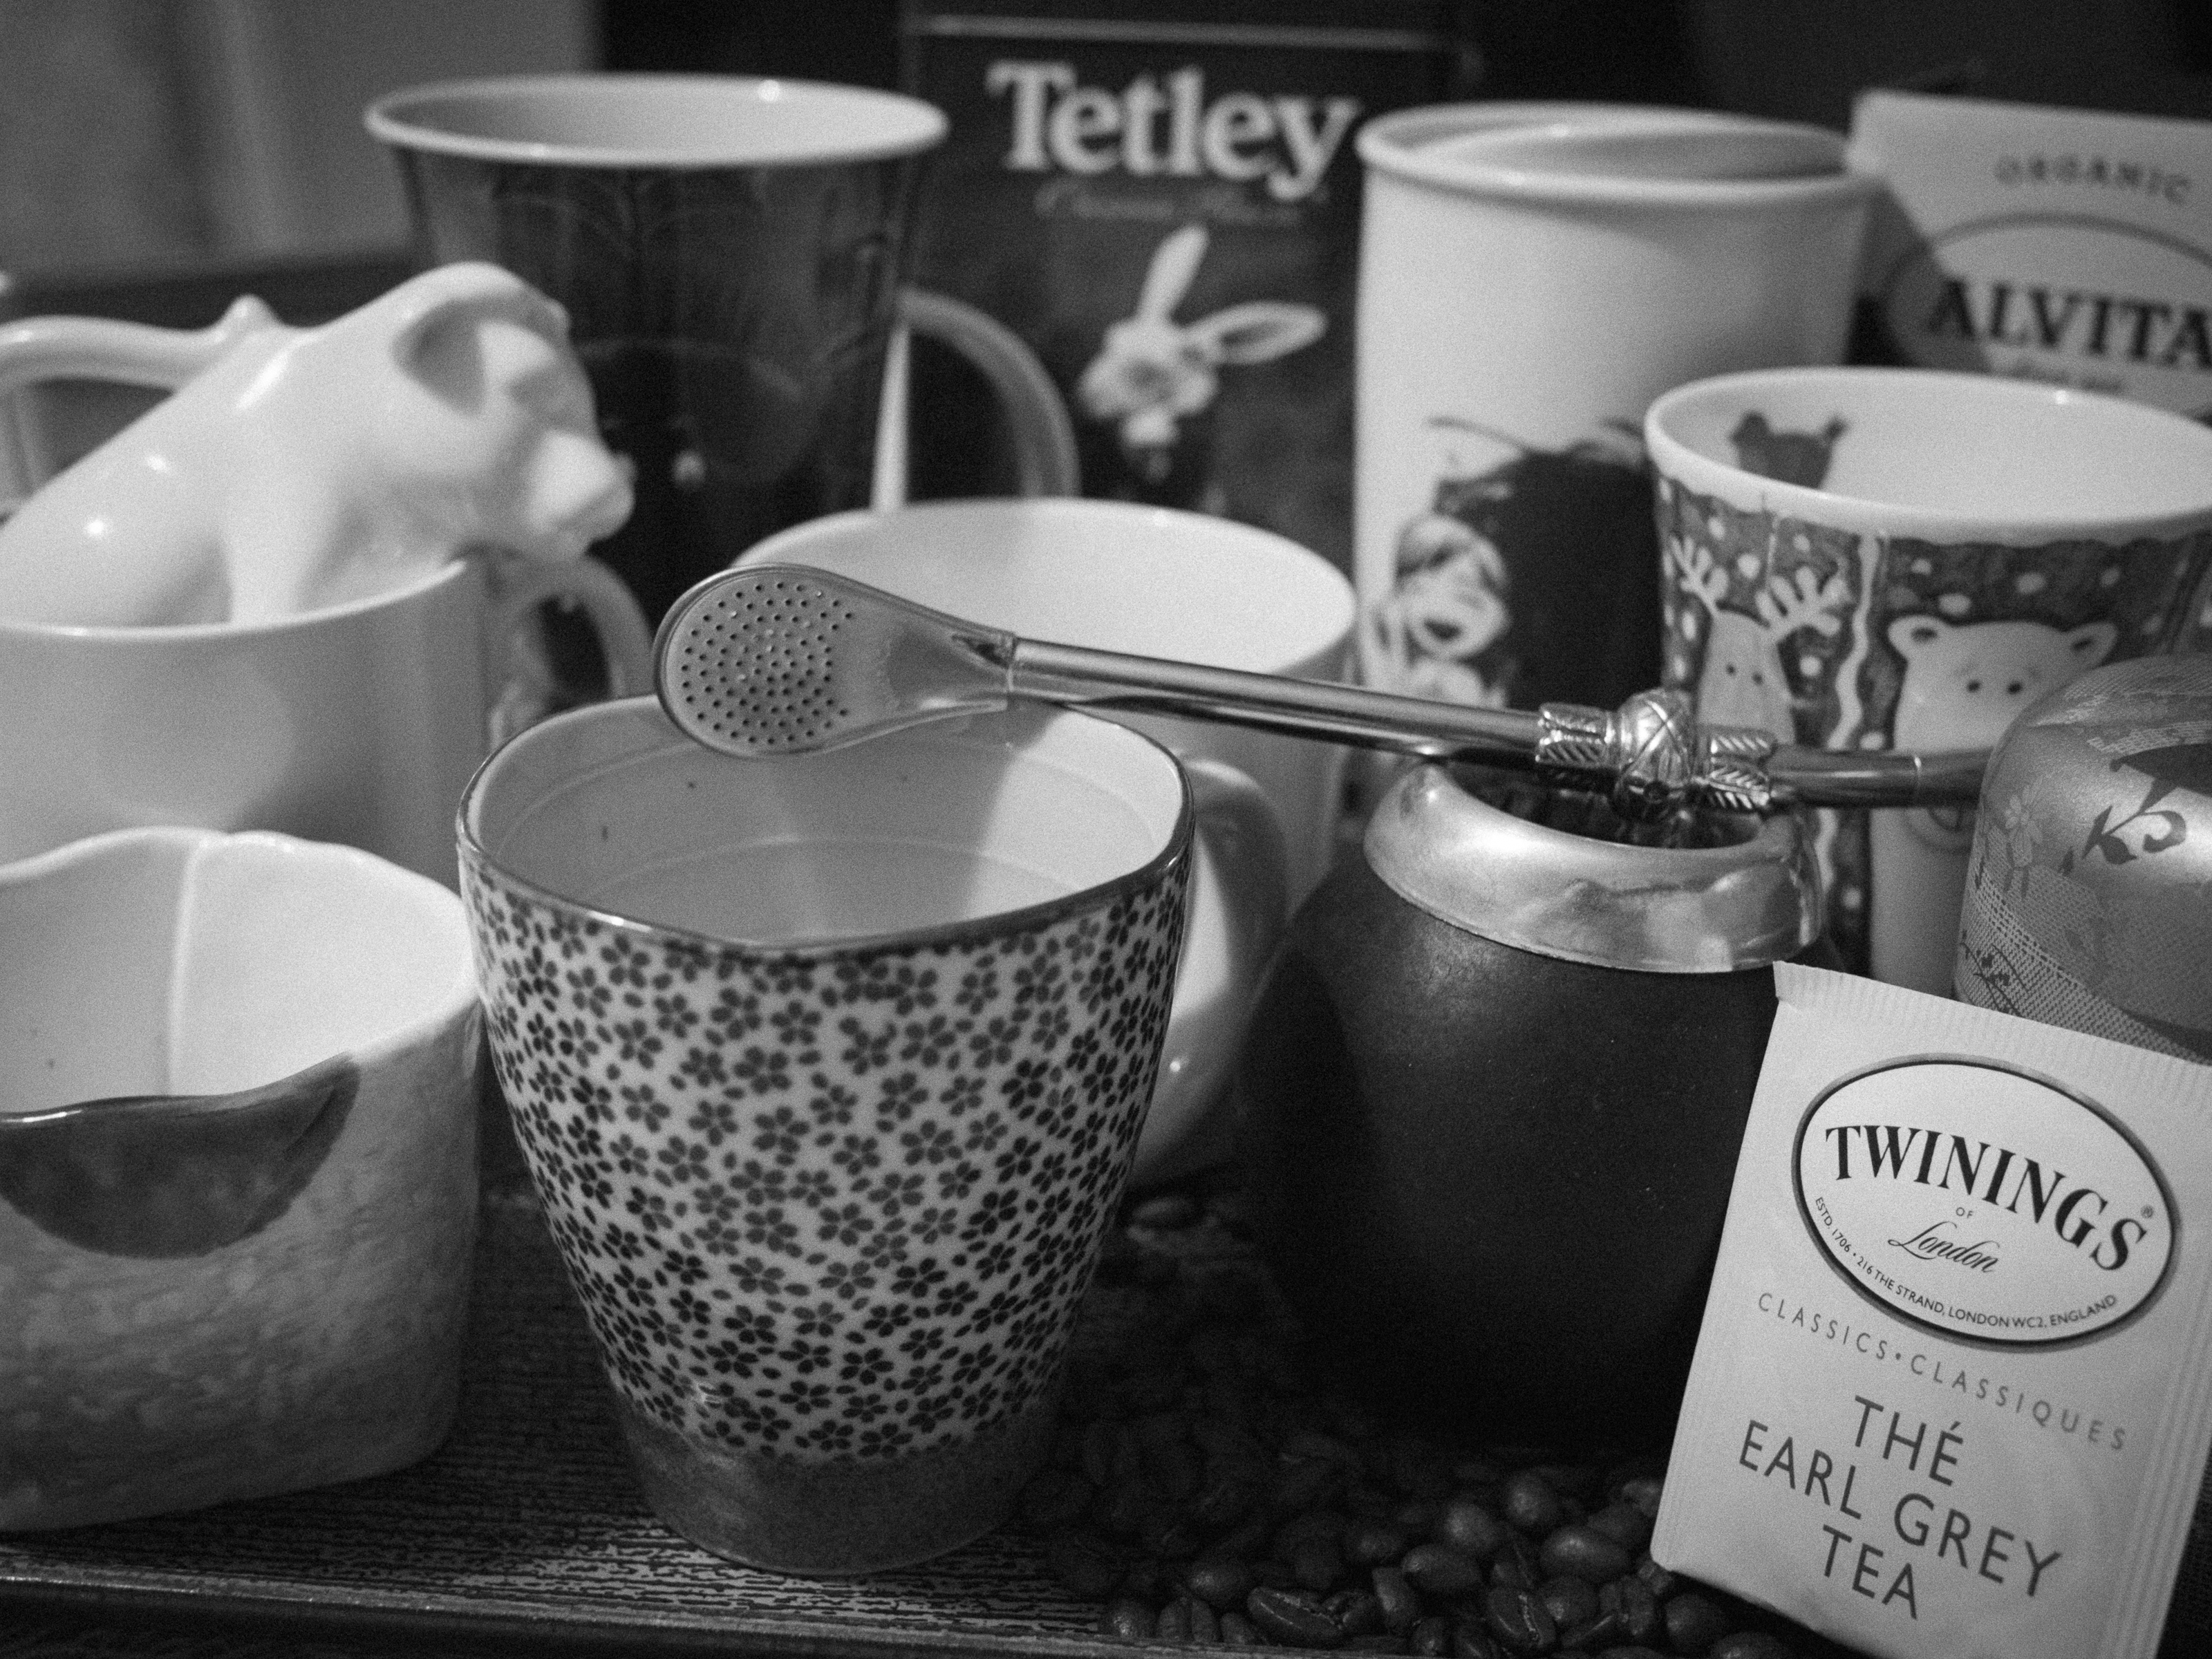
coffee, black and white, white, tea, cup, meal, cow, ceramic, drink, black, monochrome, mug, lighting, coffee cup, mate, bombilla, greentea, creamer, 522016edition, 522016, twinings, earlgrey, orangepekoe, tetley, wk1752, still life photography, monochrome photography